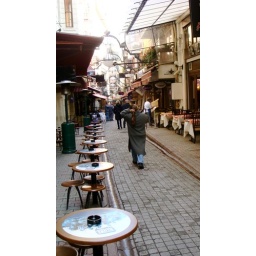
alley near fish market